Stranded (2007 film)

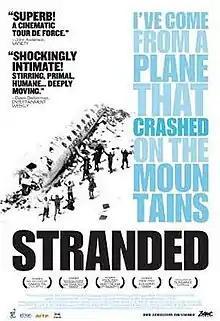
Promotional film poster

Stranded: I've Come from a Plane that Crashed on the Mountains is a 2007 documentary film which tells the story of a rugby team from Uruguay whose plane, Uruguayan Air Force Flight 571, crashed in the Andes mountains on October 13, 1972. The documentary recounts the struggle to survive by the people on board who survived the initial crash and by the 16 people who were found alive for 72 days, out of a total of 45 passenger and crew.